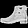
Label: Ankle boot